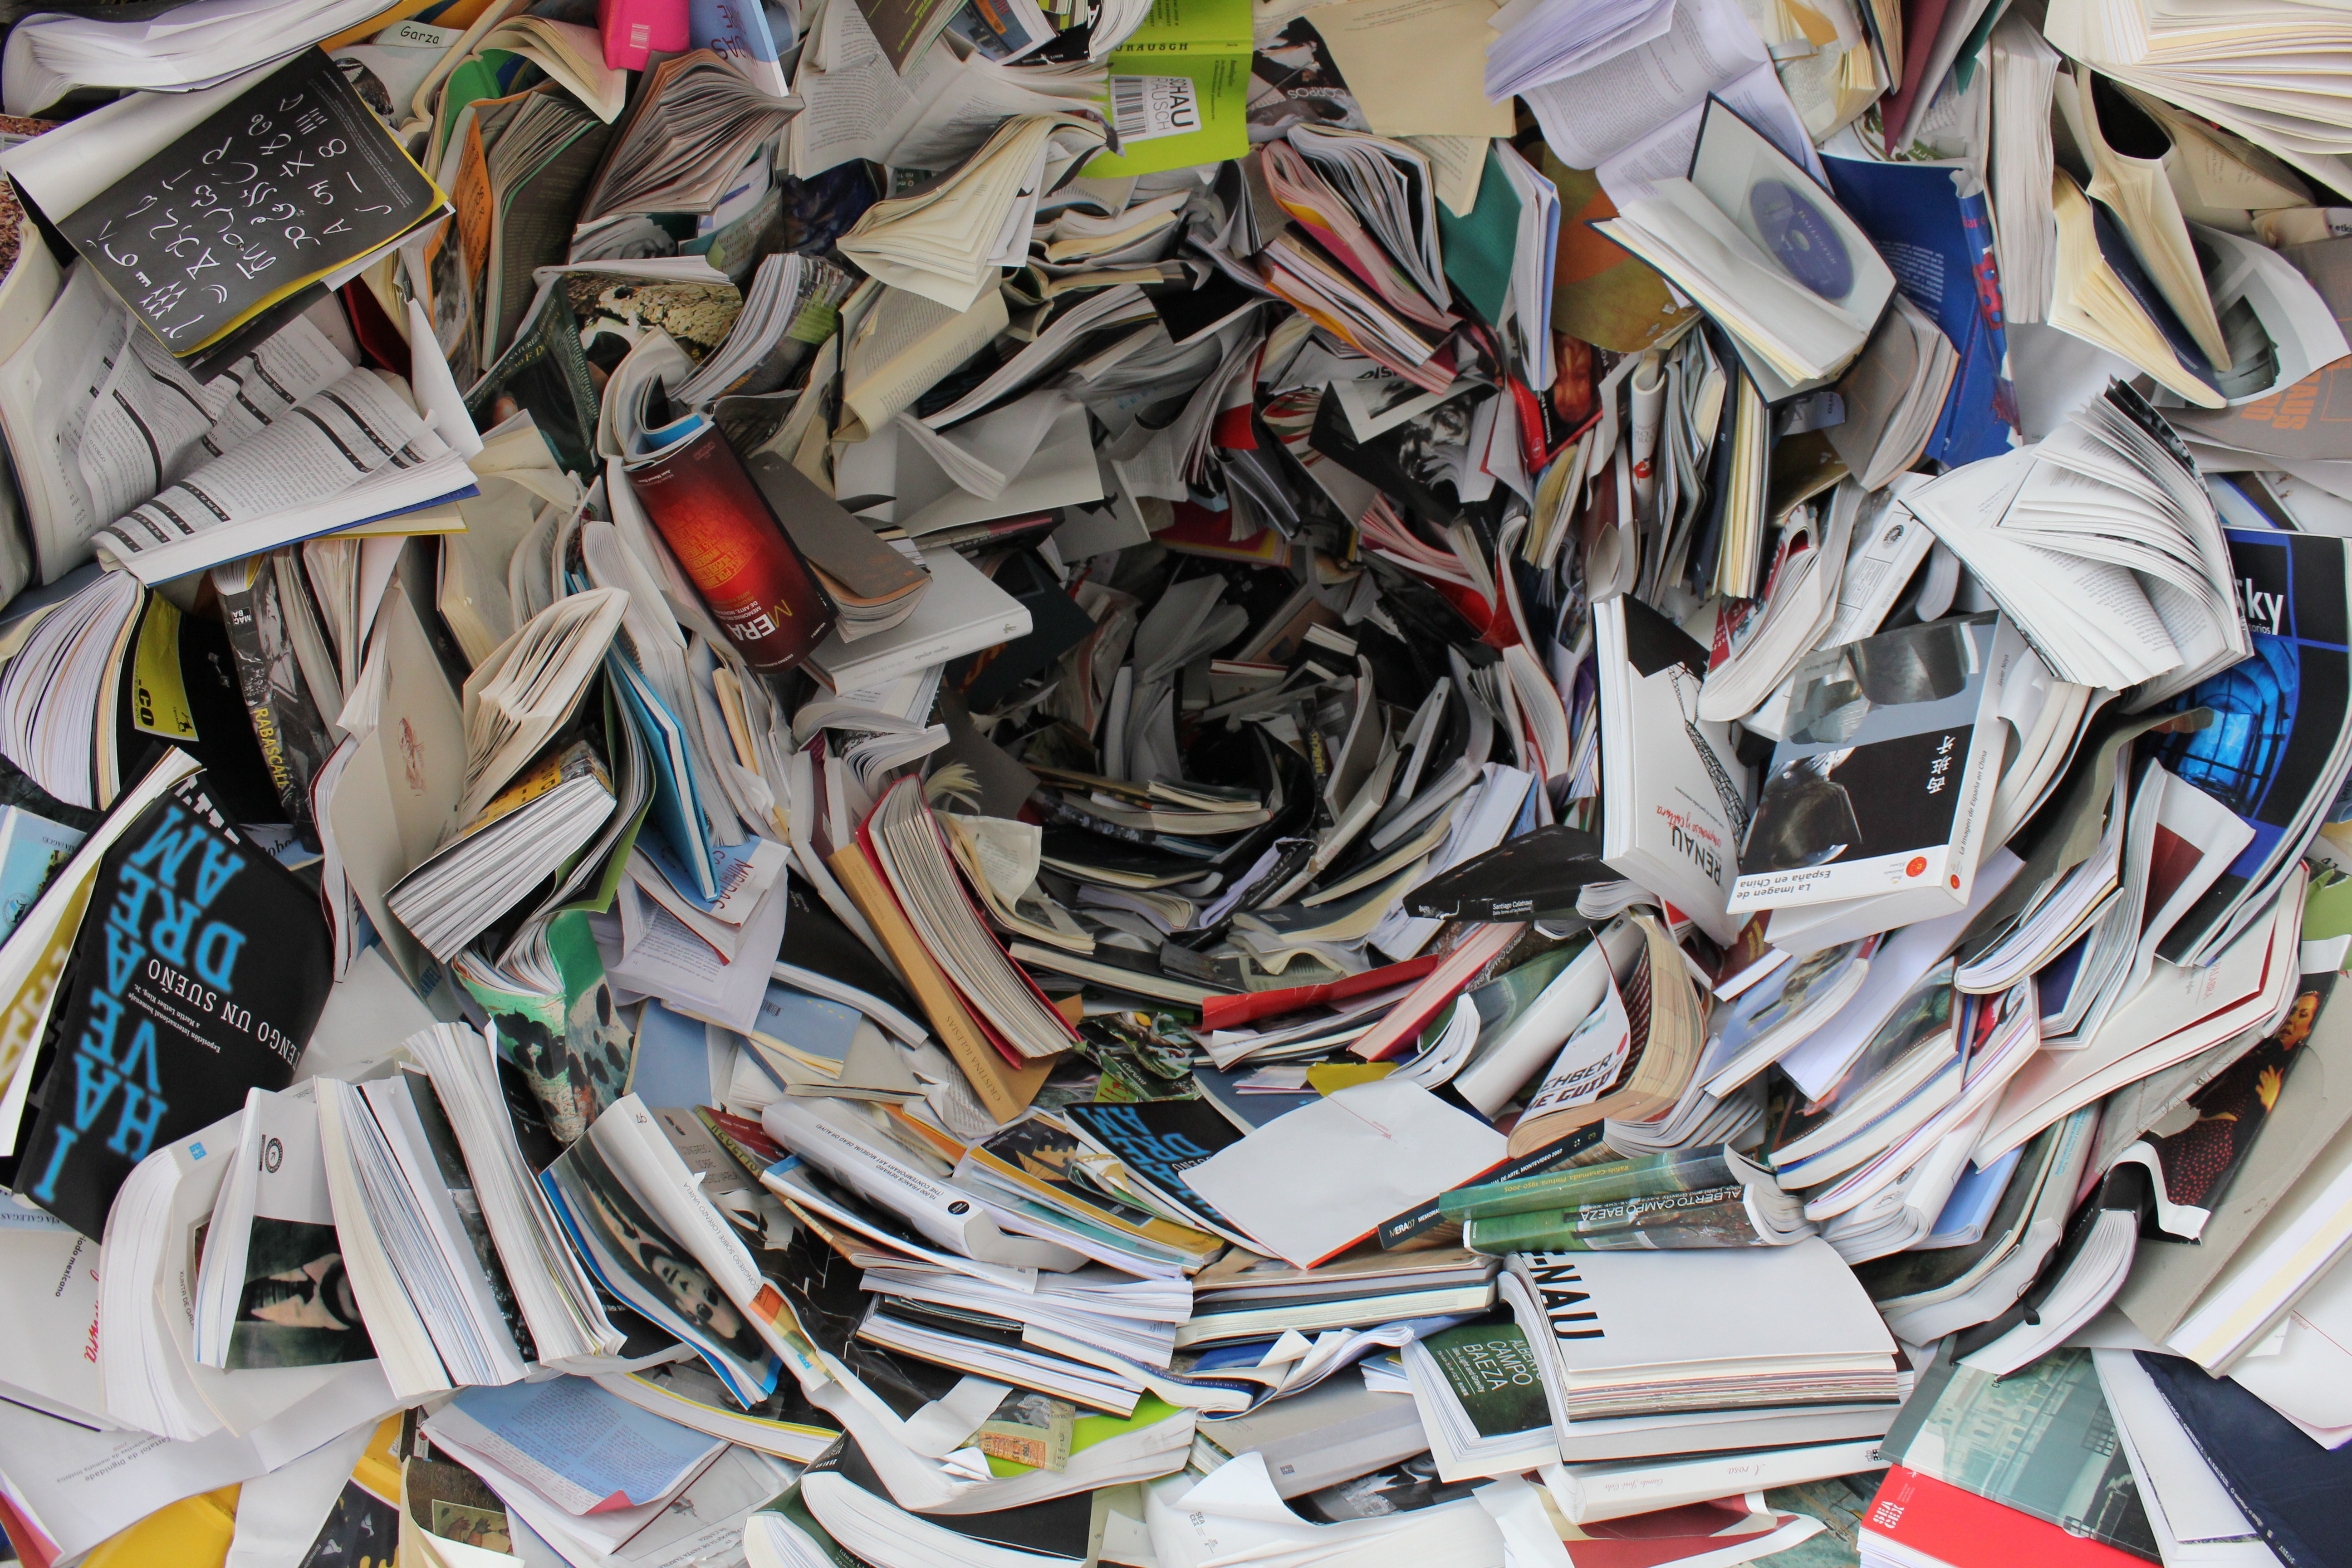
book, read, reading, reader, education, art, literacy, library, text, waste, culture, learn, shelving, learning, comics, scrap, teach, address book, electrical wiring, volumes, knowing